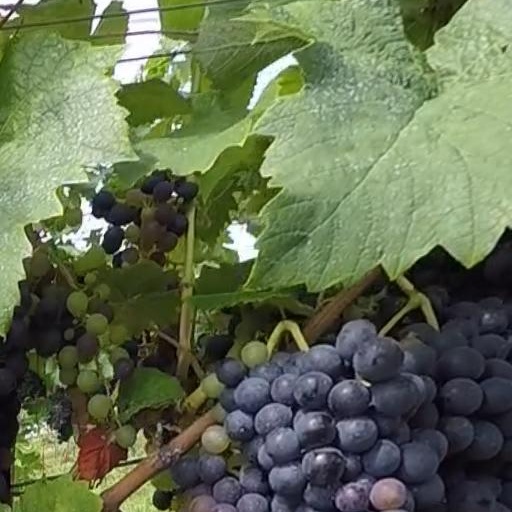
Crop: grape